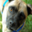
Label: dog